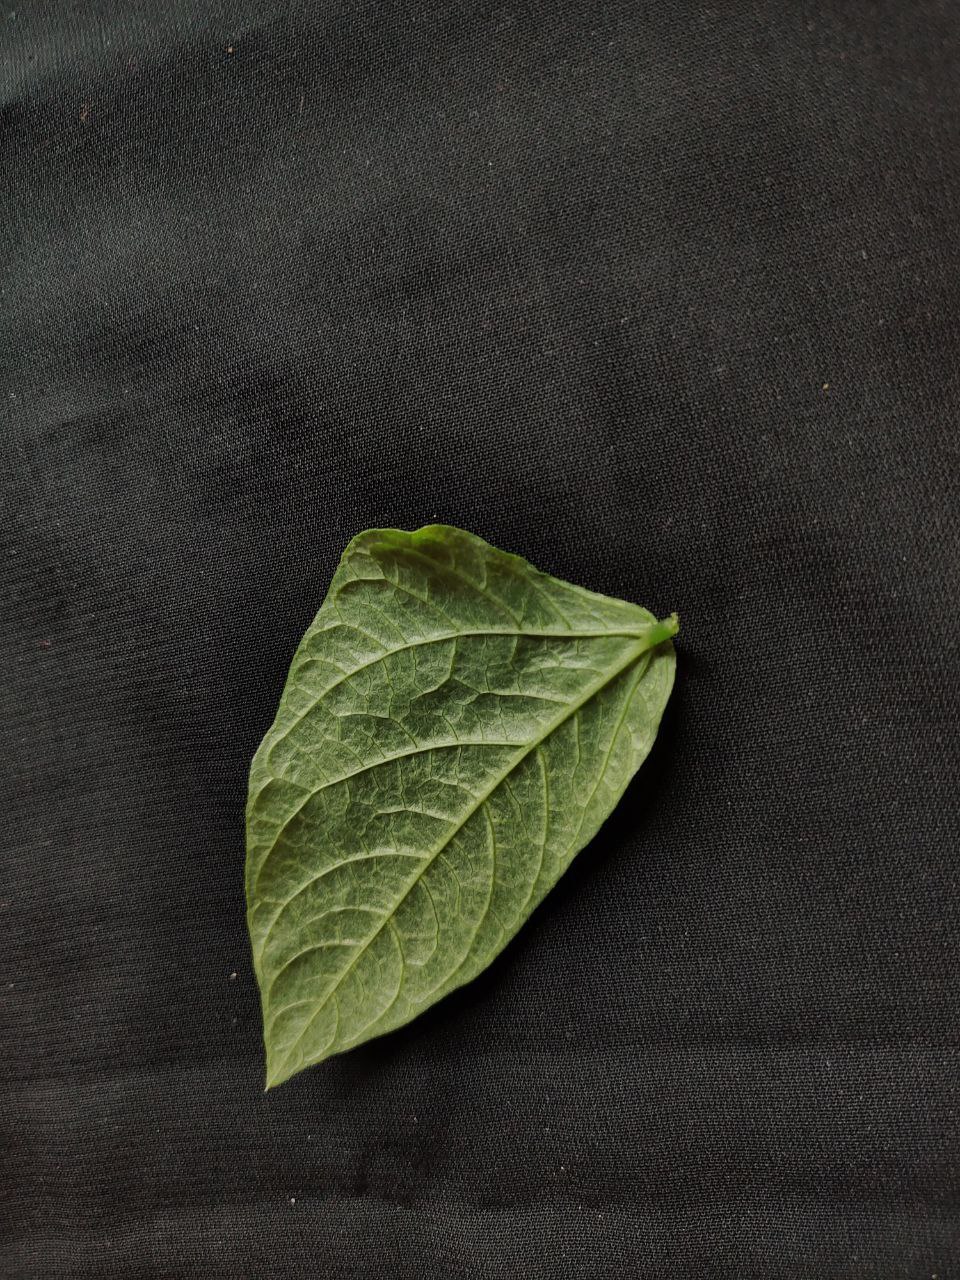
Crop: cowpea
Leaf condition: Mosaic Virus